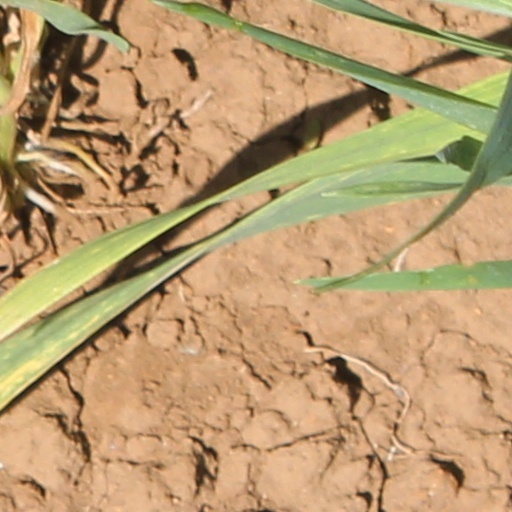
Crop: wheat